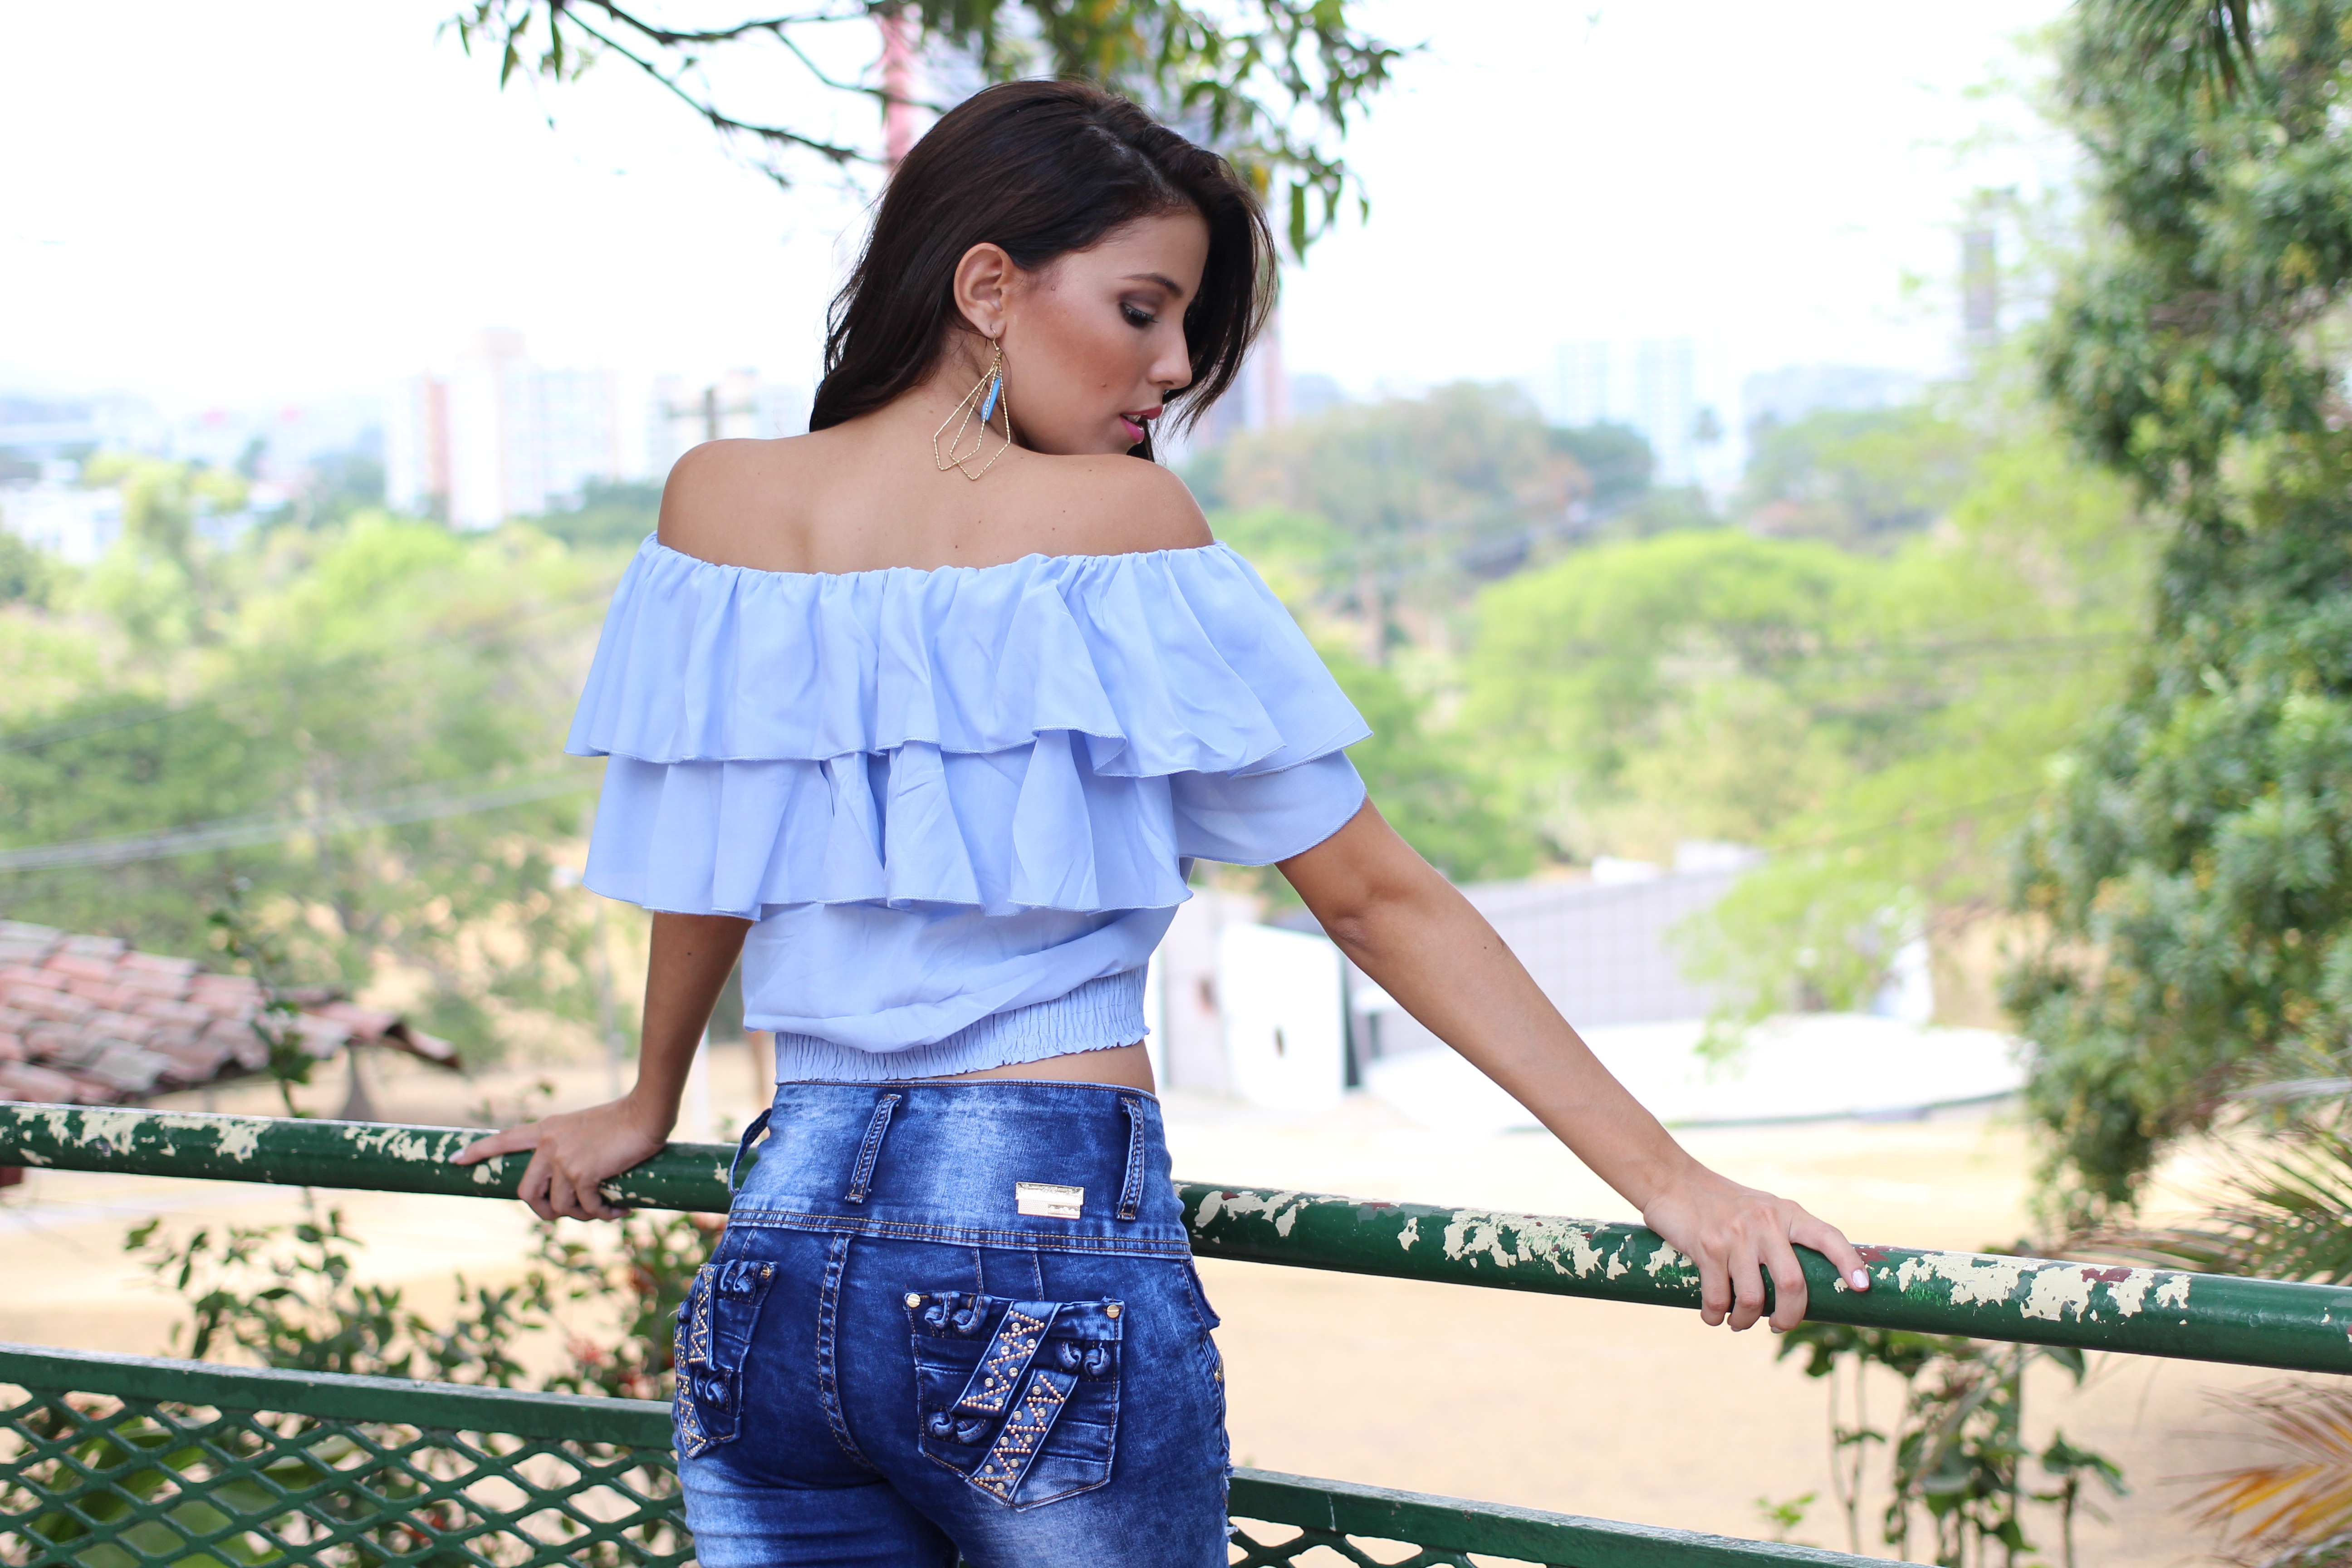
girl, woman, trunk, pattern, model, jeans, fashion, clothing, textile, shorts, blouse, abdomen, photo shoot